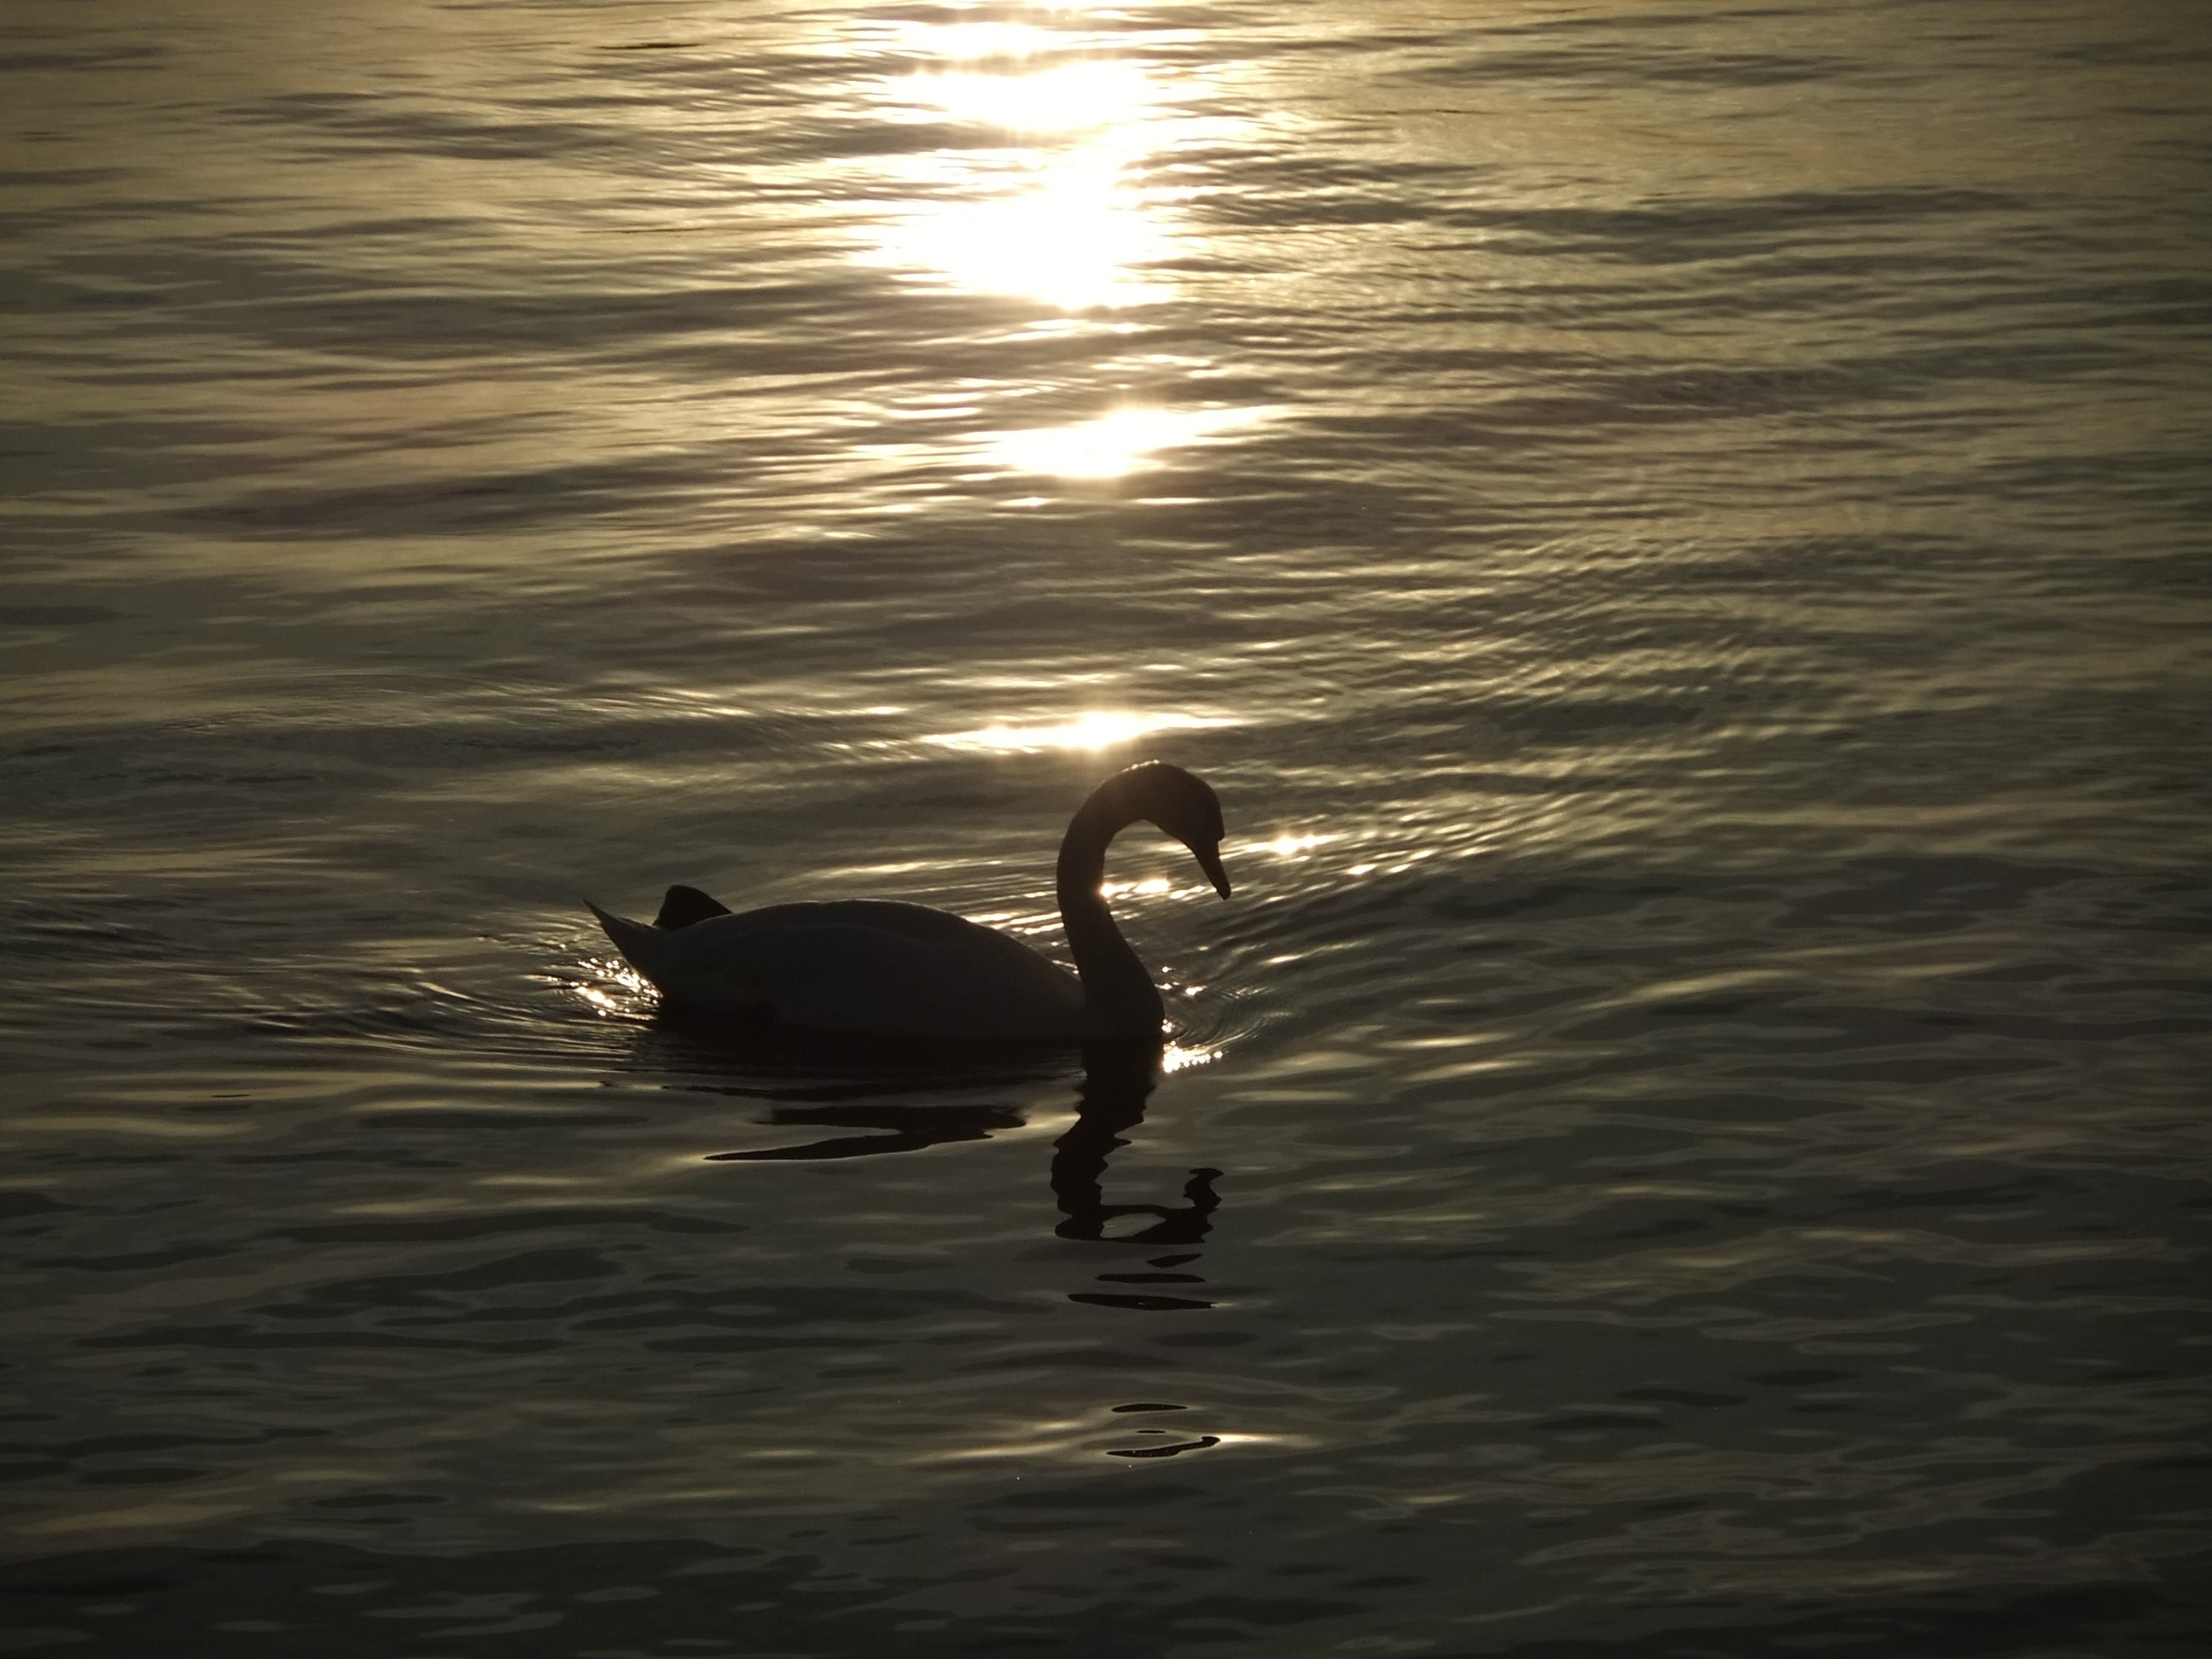
sea, water, nature, bird, wing, sunset, morning, wave, dawn, pet, reflection, swan, duck, waterfowl, water bird, the evening sun, ducks geese and swans